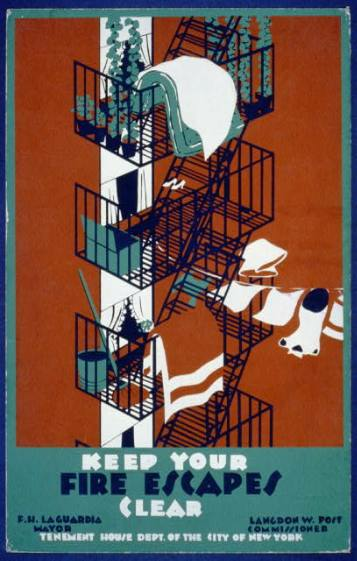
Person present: No